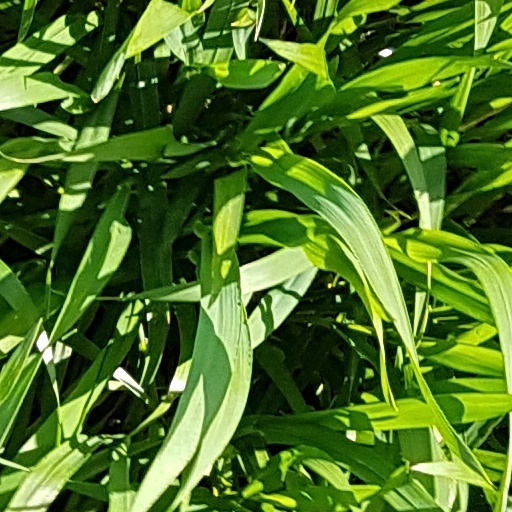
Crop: wheat